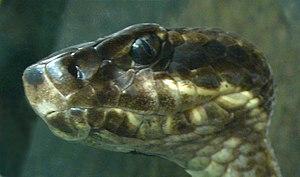
Le mocassin d'eau est une espèce de serpents de la famille des Viperidae que l'on trouve dans le Sud-Est des États-Unis. Les adultes sont grands et capables de délivrer une morsure douloureuse et potentiellement mortelle. Lorsqu'il est dérangé, ce serpent s'enroule sur lui-même et montre ses crochets venimeux. Bien que leur dangerosité ait été exagérée, en de rares occasions les mâles territoriaux abordent les intrus de manière agressive. Il s'agit de la seule vipère semi-aquatique du monde, et on la trouve généralement dans ou près de l'eau, en particulier dans des eaux au courant très faible comme les lacs peu profonds, les ruisseaux et les marais. Ce serpent est un bon nageur et peut même pénétrer dans la mer. Il a réussi à coloniser les îles au large des côtes de l'Atlantique et du Golfe du Mexique.